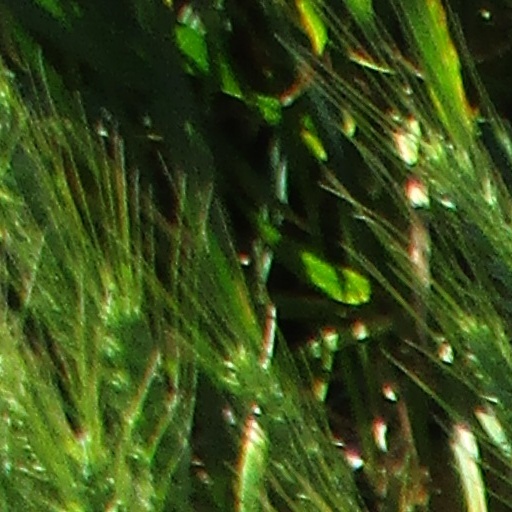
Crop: wheat